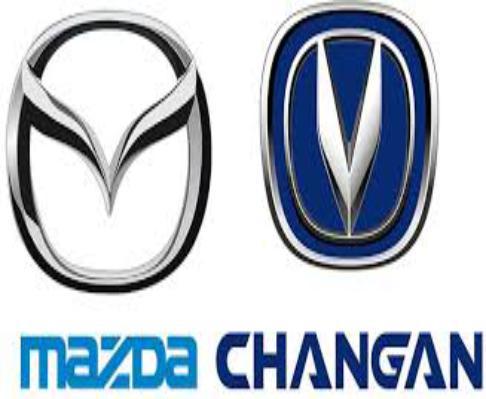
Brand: chang'an-1
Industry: Transportation